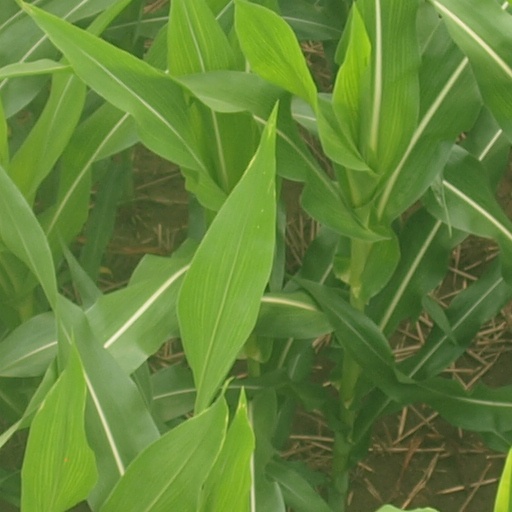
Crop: maize; corn